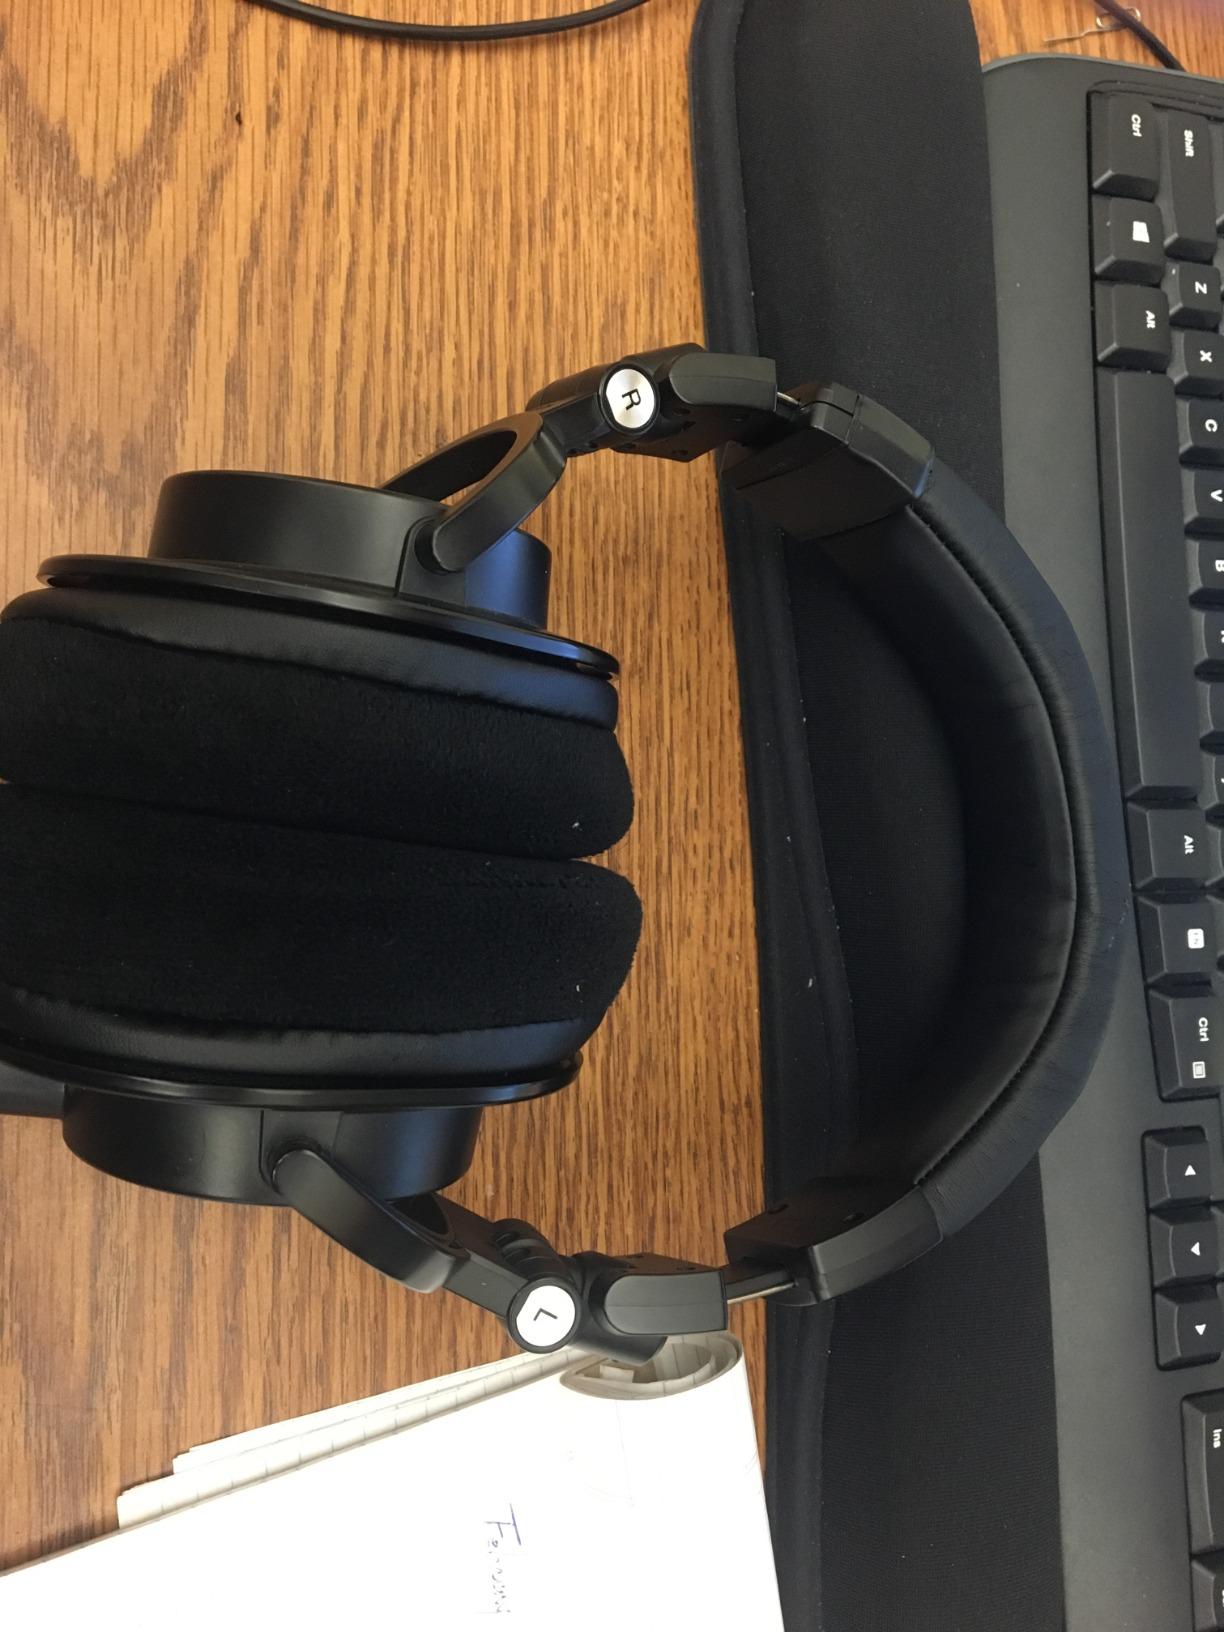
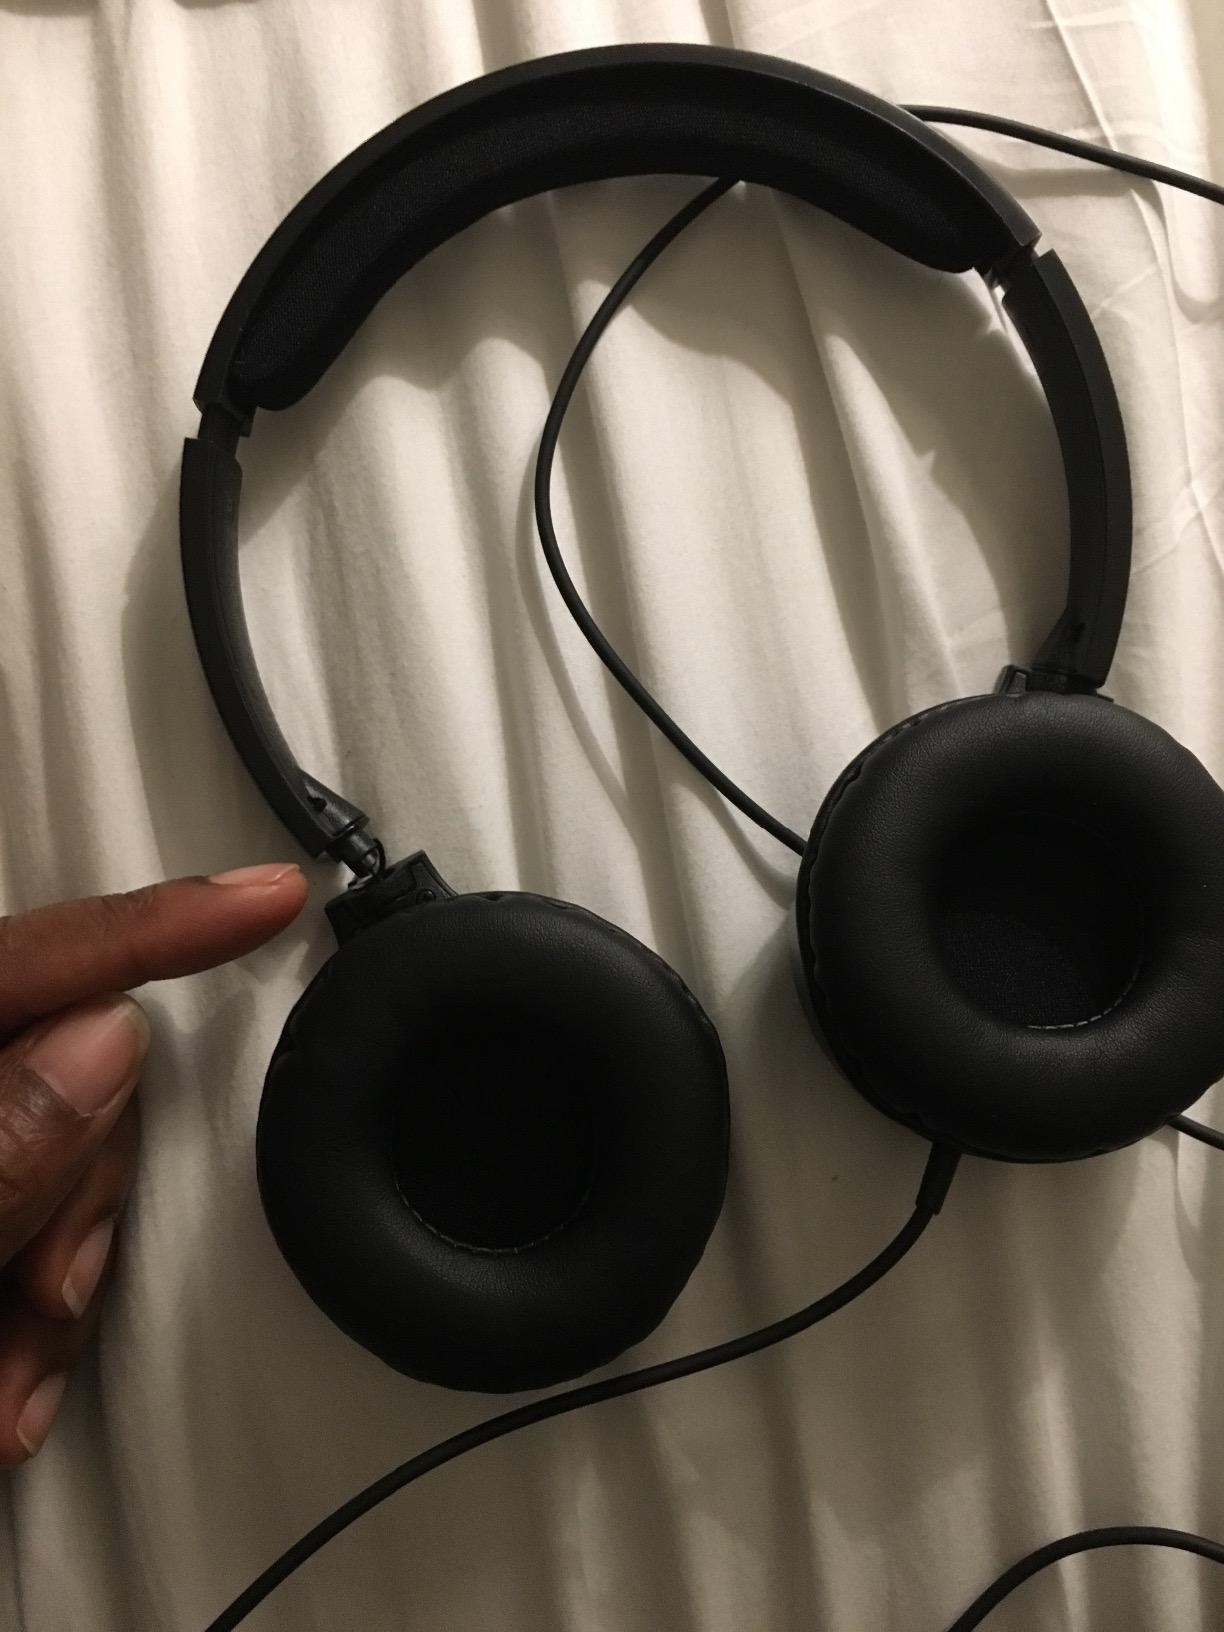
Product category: headphones
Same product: no